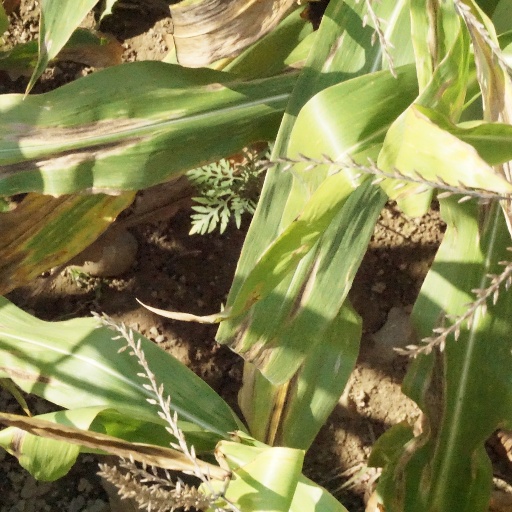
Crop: maize; corn